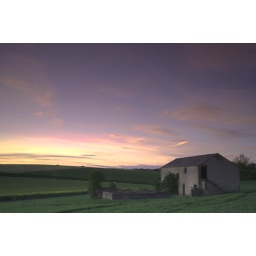
My favorite old building - a barn, near my home in North Nottinghamshire